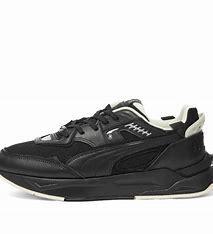
Brand: Puma
Model: Mirage Sport